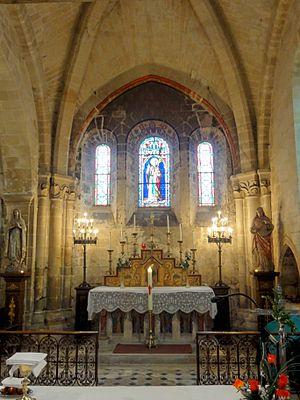
Le chœur.
L'église Saint-Aubin est une église catholique paroissiale située à Cauffry, en France. Elle se compose notamment d'une nef d'origine romane, fortement remaniée, et d'un clocher en bâtière et d'un chœur datant du dernier quart du XIIᵉ siècle. Représentatifs de la période de transition du roman vers le gothique, ils portent encore tous les caractéristiques de l'architecture romane, mais sont toutefois voûtés d'ogives dès l'origine. Dans sa physionomie et avec son plan initial très simple, avec un clocher interposé entre la nef et le chœur, l'église Saint-Aubin est parfaitement représentative des églises rurales du Beauvaisis des XIᵉ siècle et XIIᵉ siècles. Les corniches dites beauvaisines et le triplet du chevet plat sont en outre des éléments très répandus dans la région au XIIᵉ siècle. Après le chœur, authentique mais simple, le clocher en bâtière représente la partie la plus remarquable de l'église. Son étage de beffroi, avec ses deux baies gémelées par face subdivisées en deux petites arcades chacune et flanquées de multiples colonnettes à chapiteaux, appartient à un type caractéristique de la région.